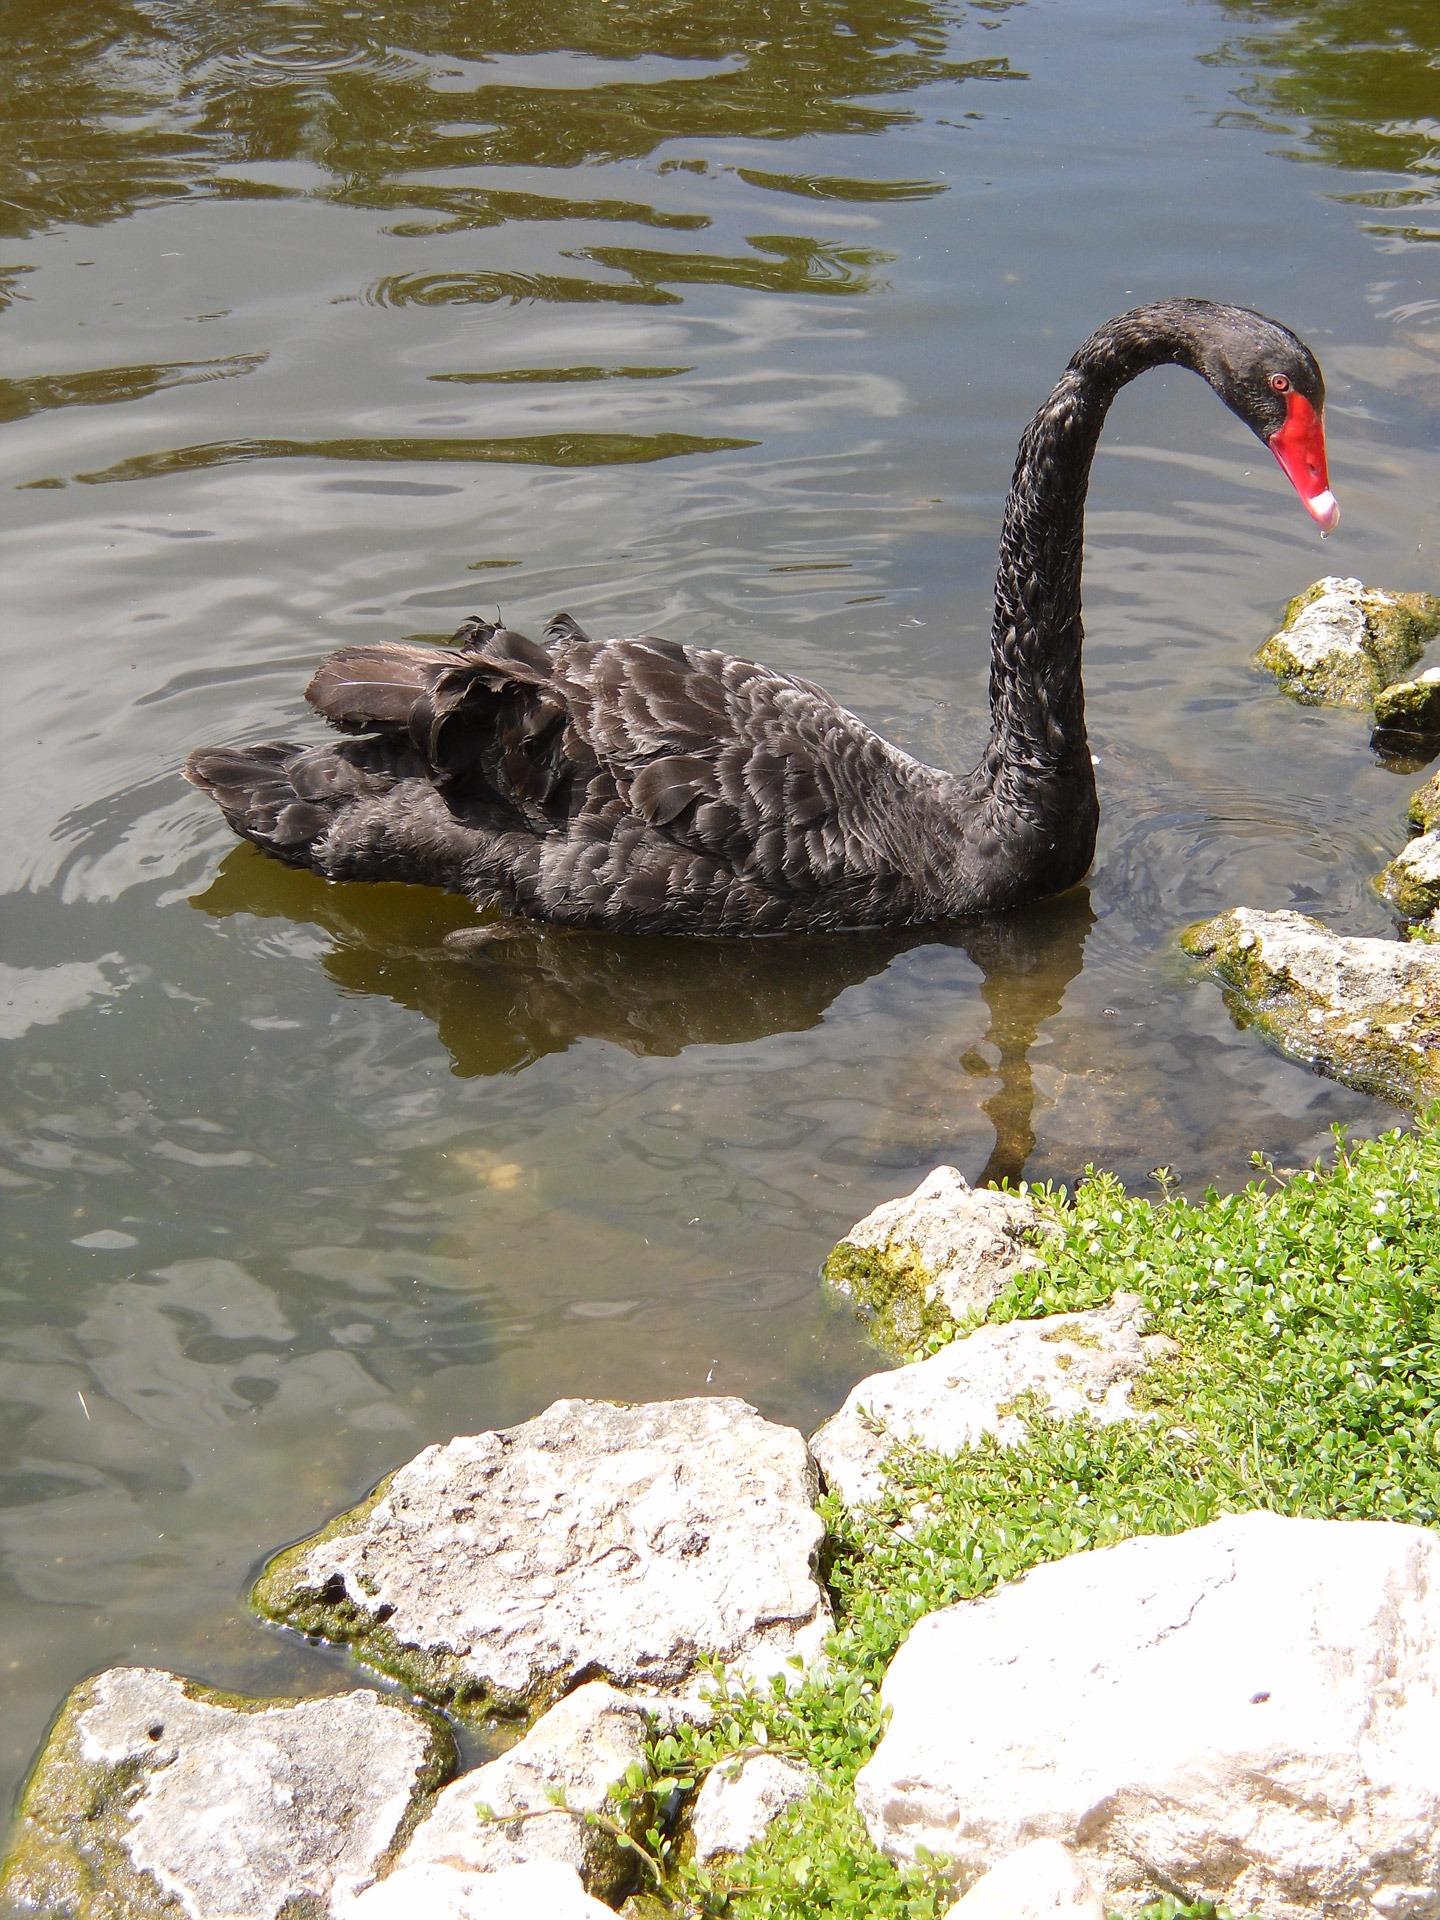
water, bird, wing, pond, wildlife, idyllic, reflection, beak, tranquil, flight, peace, aquatic, black, feather, avian, fauna, swimming, swan, duck, vertebrate, elegant, delicate, purity, birdwatching, waterfowl, waterbird, pure, water bird, elegance, graceful, black swan, ducks geese and swans